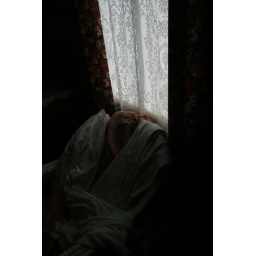
A lace shawl rests on a chair by the window of a preserved historical house in Fayetteville, North Carolina.